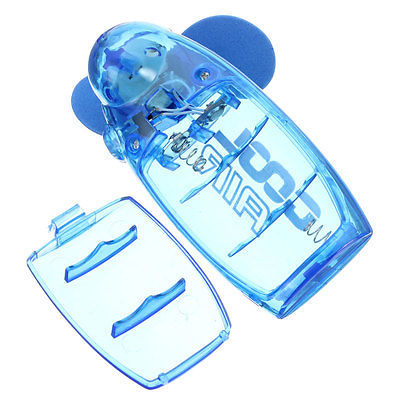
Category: fan